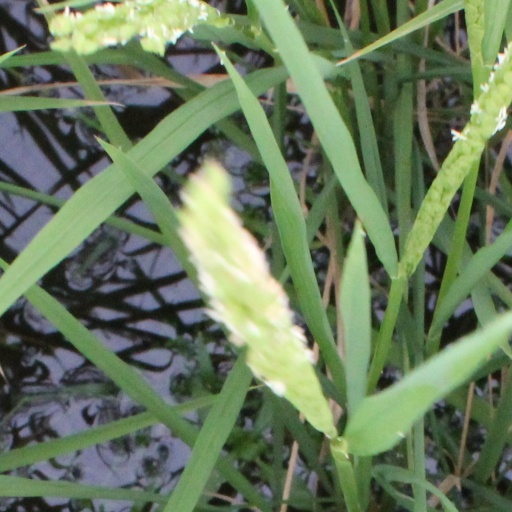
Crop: rice